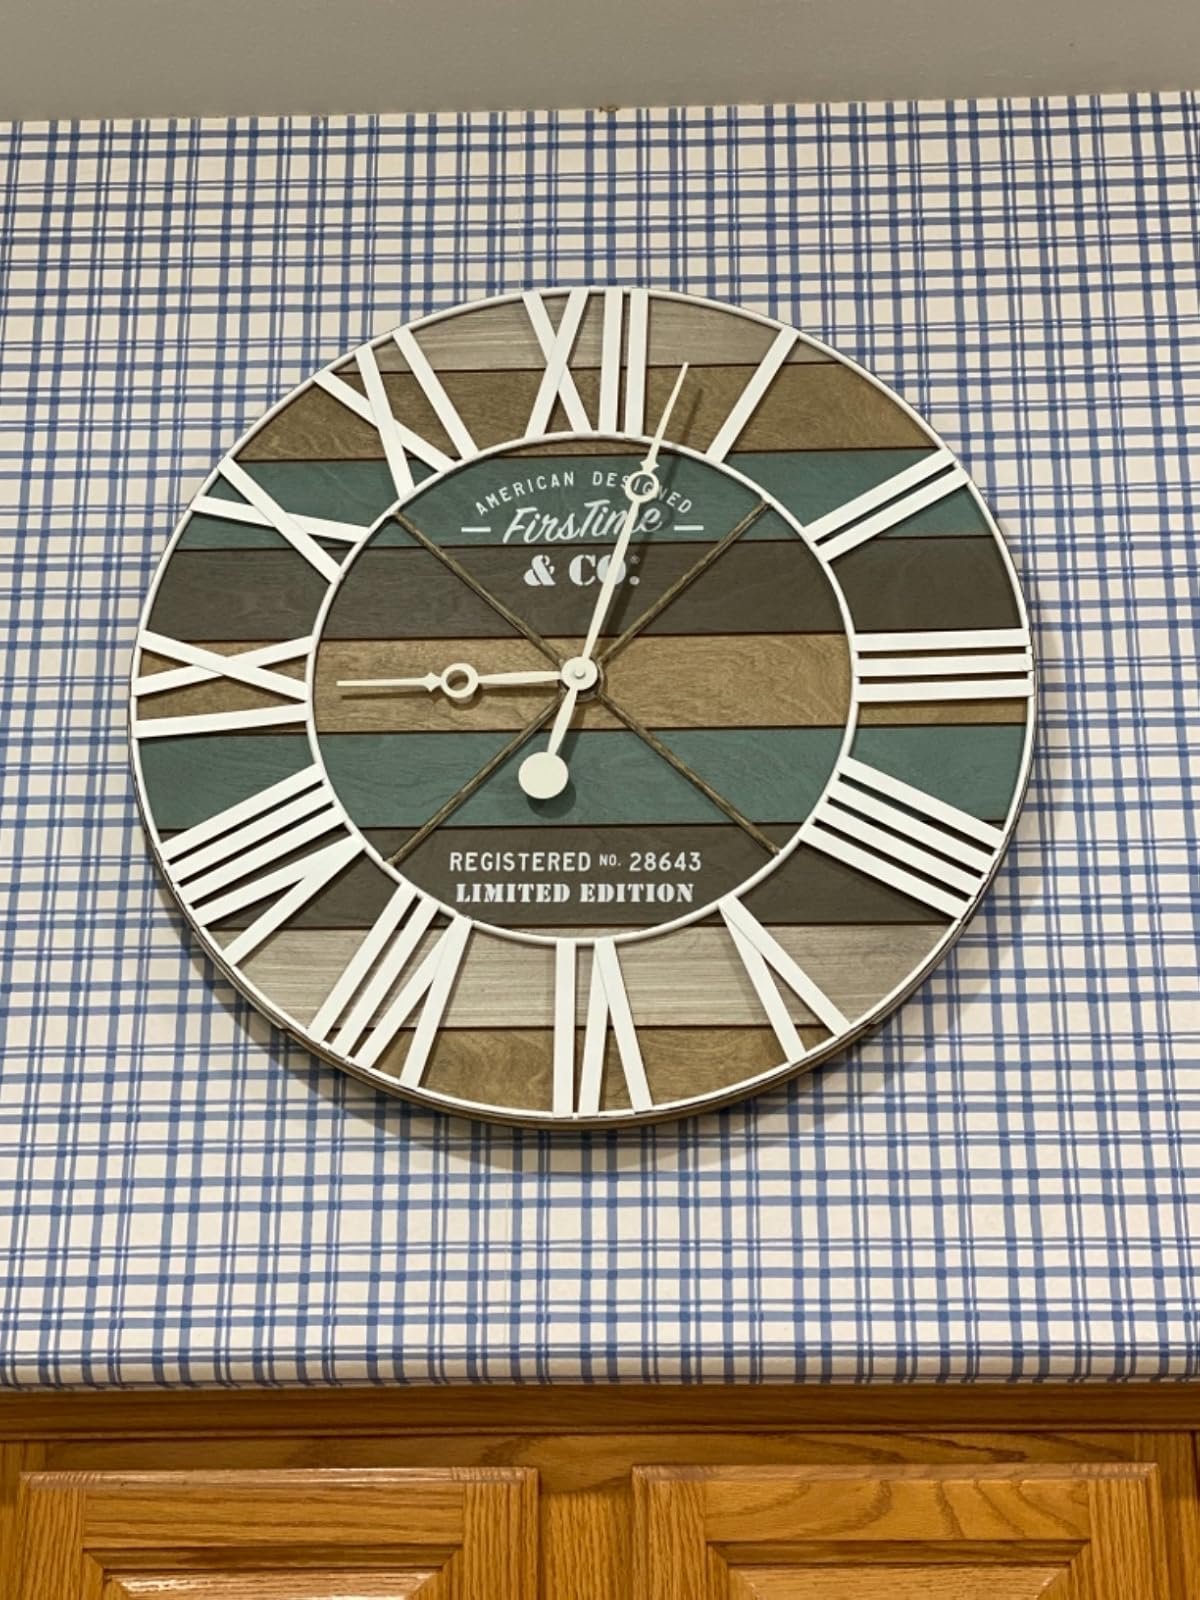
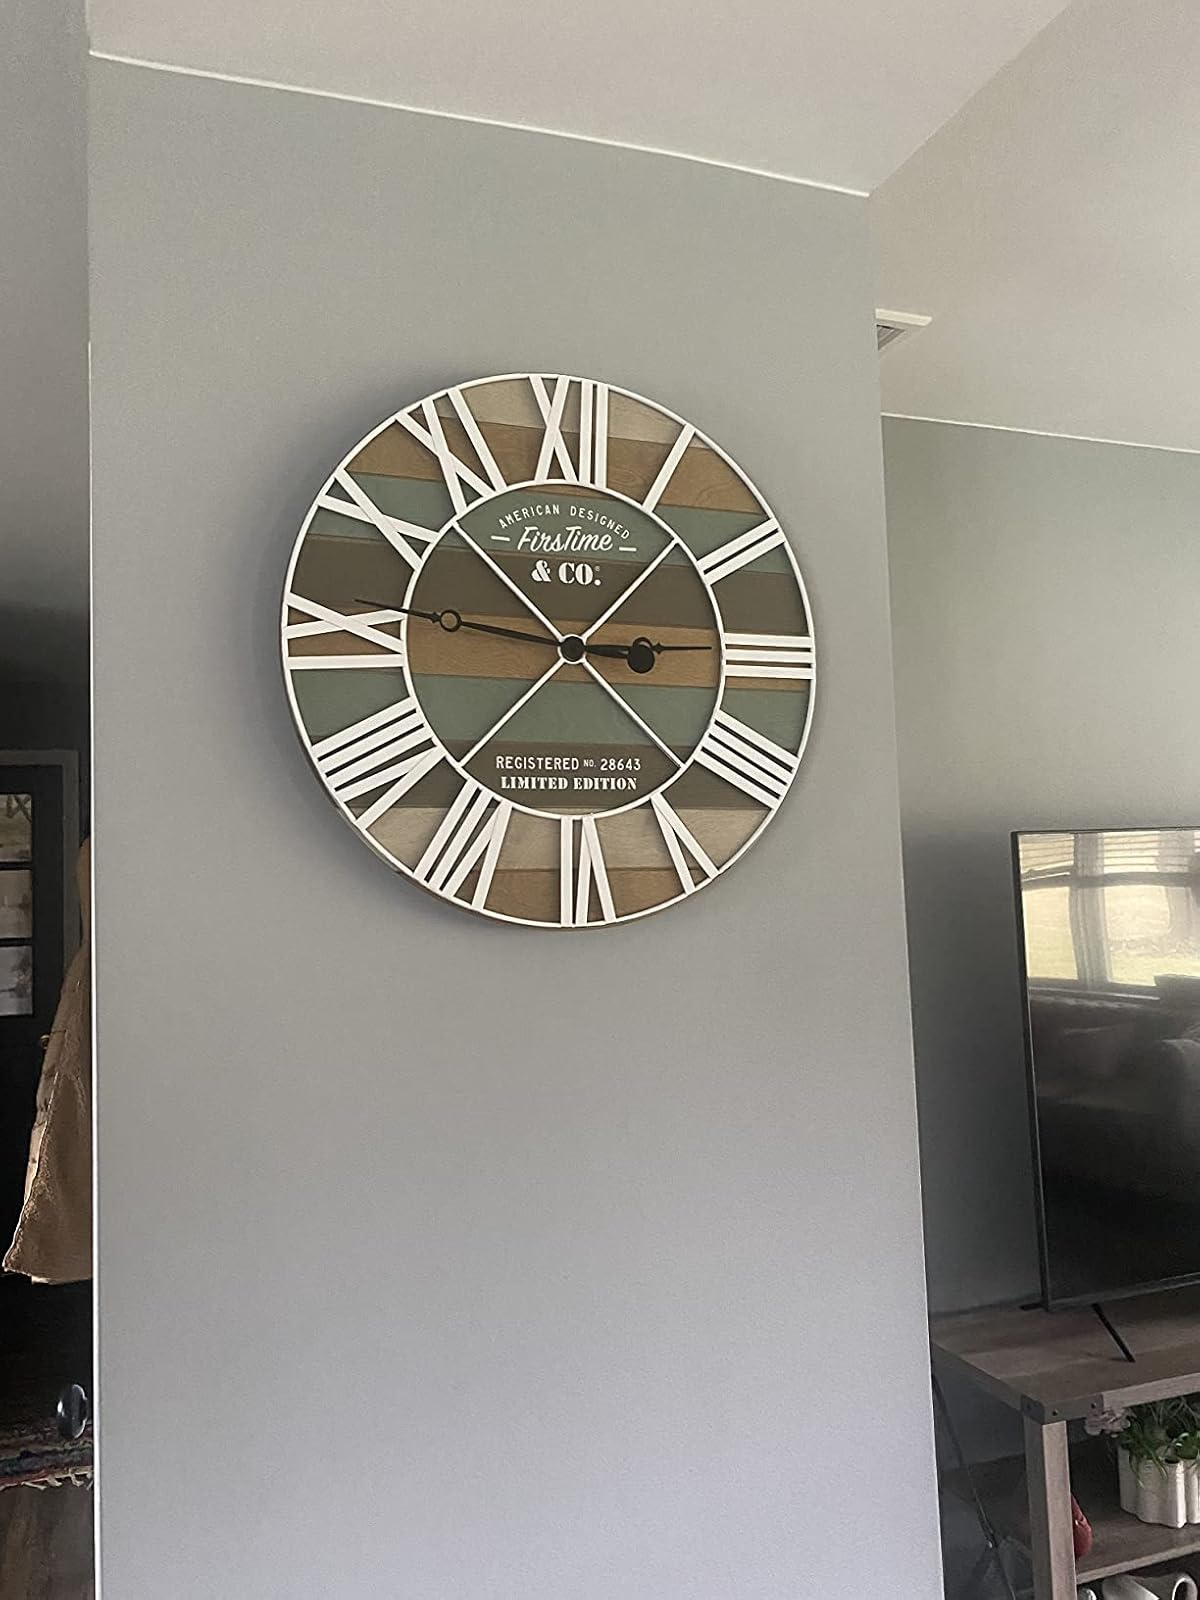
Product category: clock
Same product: yes